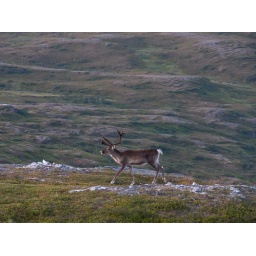
I was walking in the mountain when a reindeer appeared.